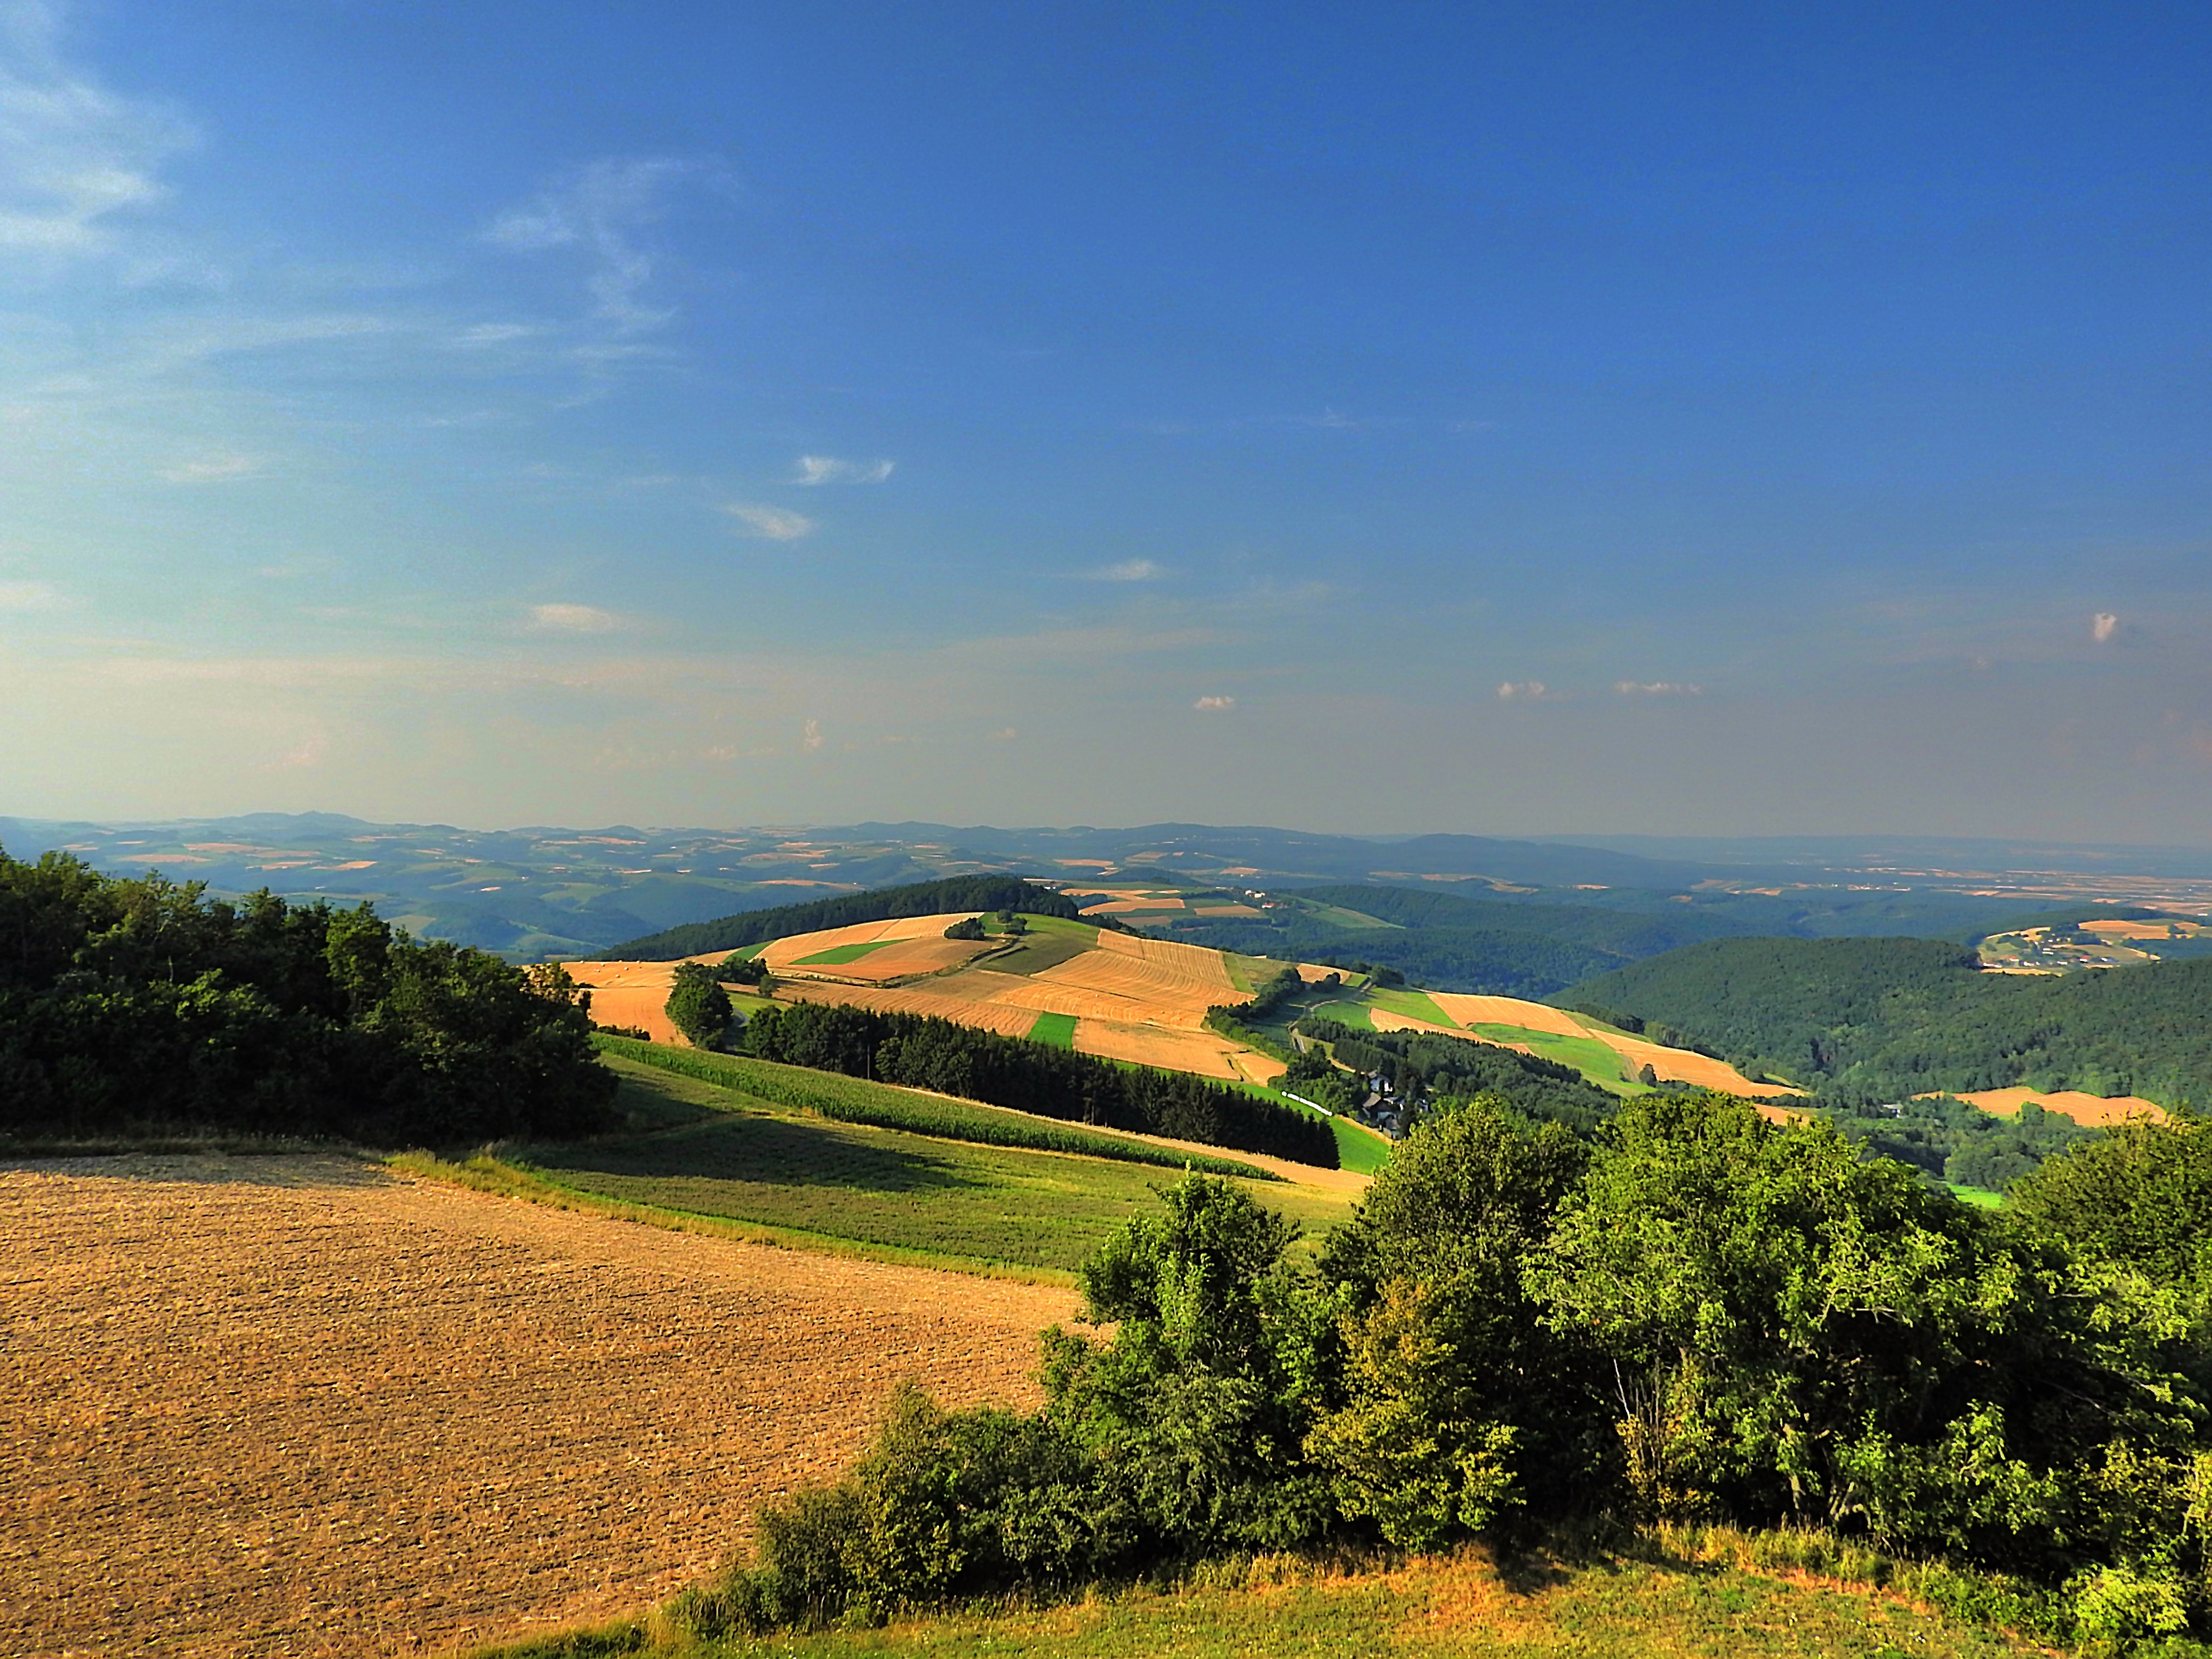
landscape, tree, nature, grass, horizon, mountain, cloud, sky, field, meadow, prairie, morning, hill, view, mountain range, autumn, agriculture, plain, grassland, outlook, plateau, rural area, distant view, geographical feature, mountainous landforms